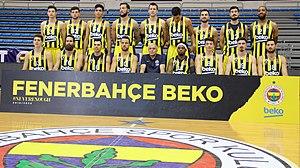
Fenerbahçe est un club turc de basket-ball basé à İstanbul et évoluant en Süper Ligi, soit le plus haut niveau du championnat de Turquie ou plus couramment la première division du championnat de Turquie. Il est une section du club omnsiports stambouliote, le Fenerbahçe SK présidé par Ali Koç depuis 2018.